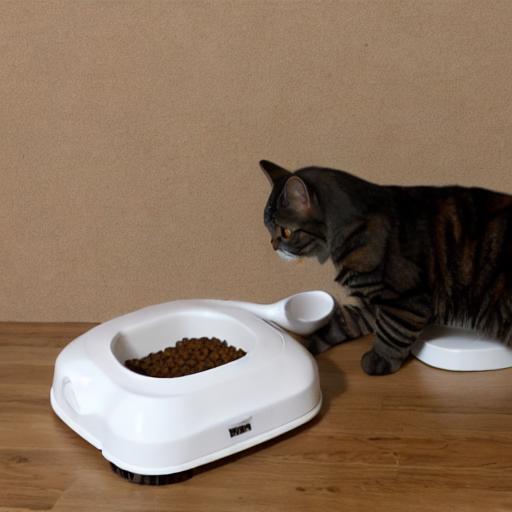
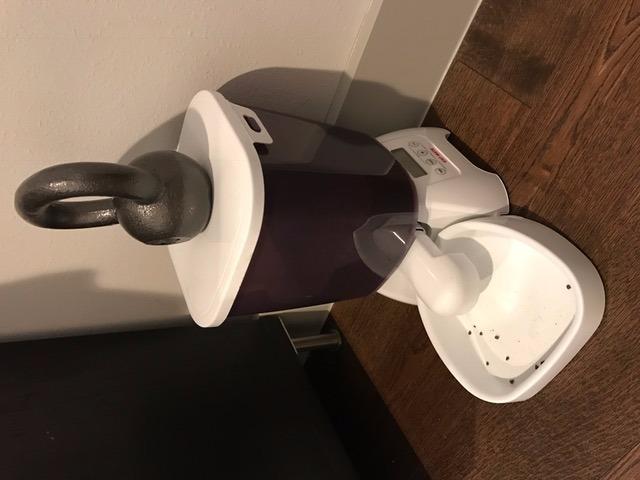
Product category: items_feeder
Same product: no